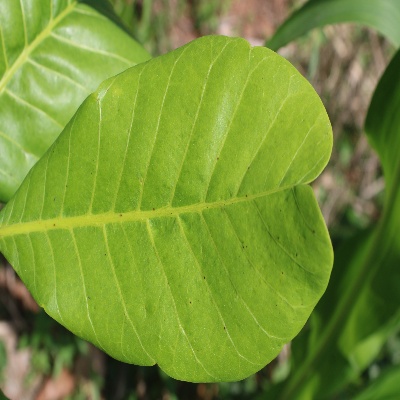
Crop: Cashew
Condition: anthracnose